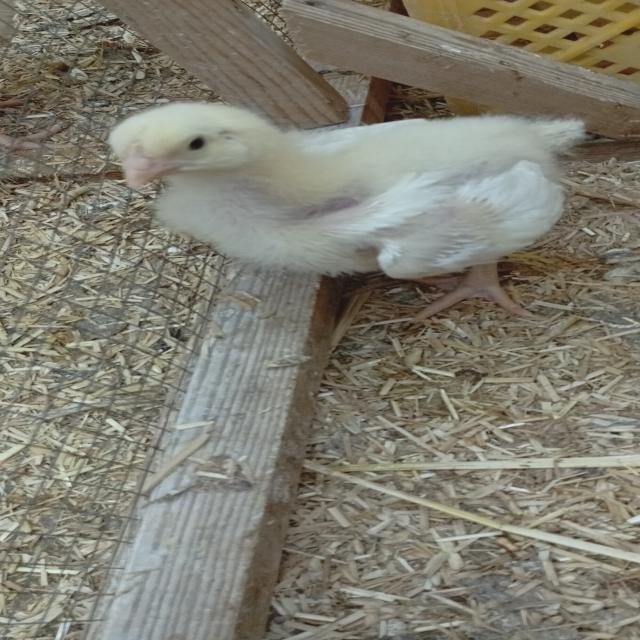
Weight: 358 g